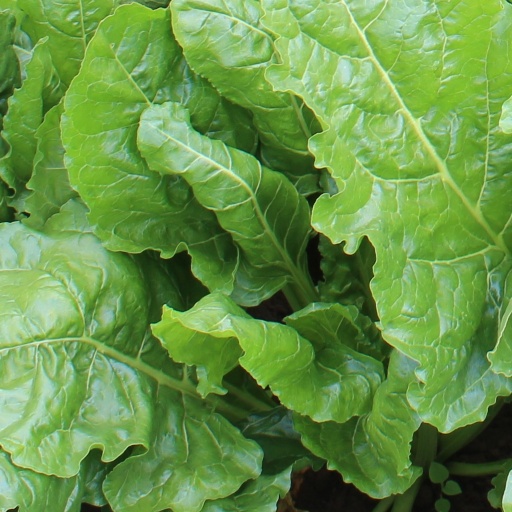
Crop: sugar beet